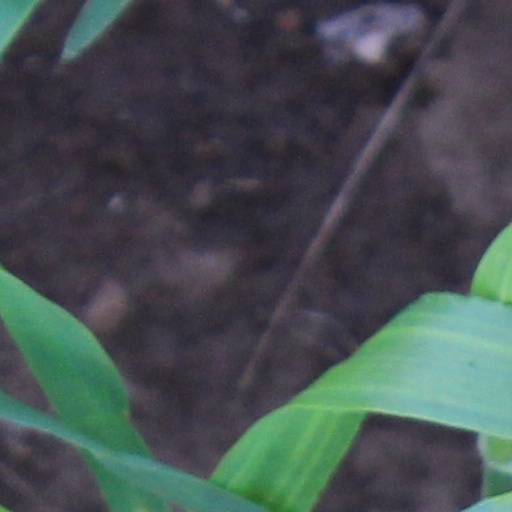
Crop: wheat